Apollo 14 Passive Seismic Experiment

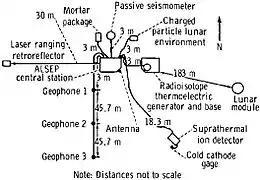
Layout of the Apollo 14 ALSEP

The seismometers consisted of an inertial mass on a sensor boom suspended by springs and hinges, a capacitor plate and a damping magnet. The LP seismometers could function in a flat-response mode and in a peaked response mode. In the flat response mode, the LP seismometers had a natural period of 15 s. In the peaked-response mode, they acted as underdamped pendulums with a natural period of 2.2 s. Sensitivity to ground motion peaked sharply at 0.45 Hz in peaked response mode with a useful frequency range of 0.004 to 2 Hz. Maximum sensitivity was enhanced by a factor of 6 in the peaked response mode, but sensitivity to low-frequency signals was reduced. All seismometers could detect ground motions as small as 0.3 nm. At tidal frequencies, gravitational acceleration was measured by monitoring the feedback current used to center the seismometer mass. The sensitivity of the instruments was 0.008 mgal. The lunar surface impacts of the spent S-IVB and LM ascent stages were used as external calibration sources for the seismometers. The known mass and velocity of these stages at surface impact and the lunar impact point coordinates enabled the computation of energy generated at impact and the point of energy application. (The calibration characteristics were determined by measuring seismometer response to these energy sources.)